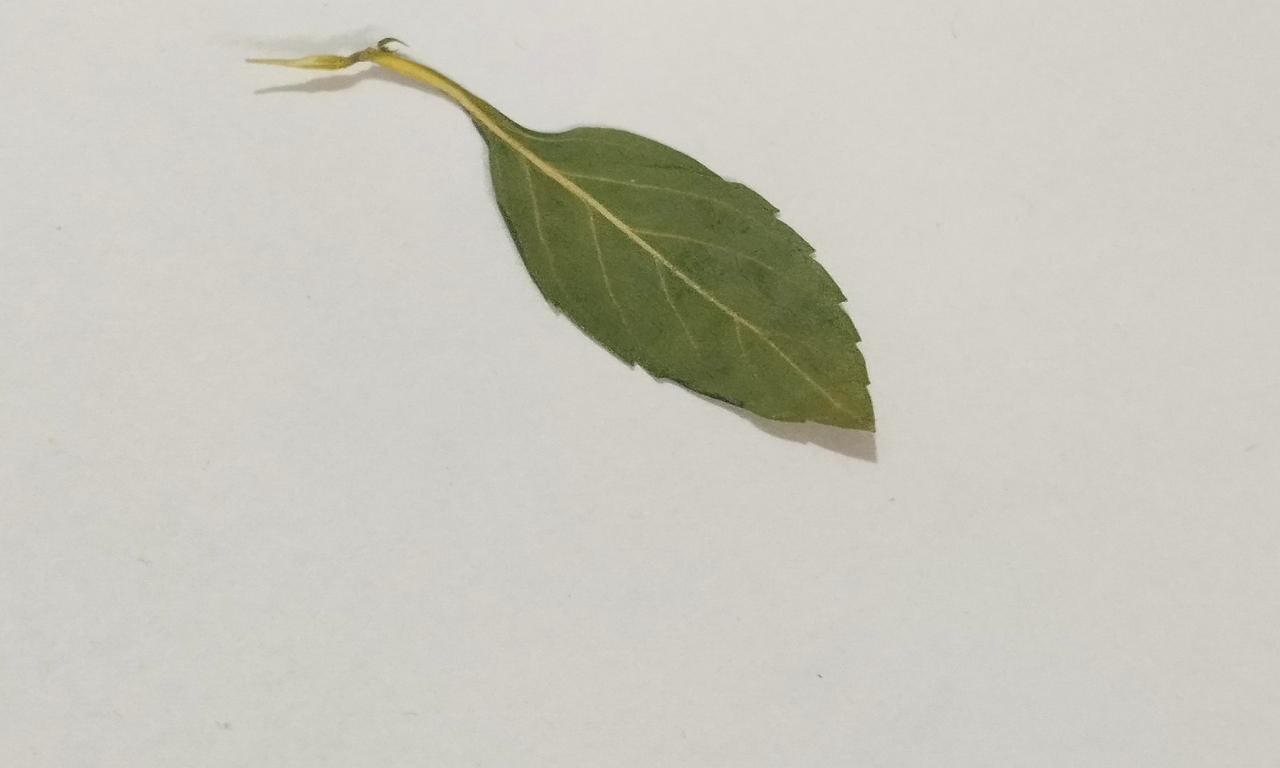
Label: Dried